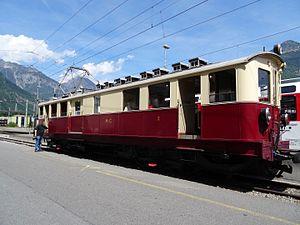
L'automotrice 32 du Martigny-Châtelard à Martigny lors des journées portes ouvertes du Train Nostalgique du Trient
Le chemin de fer Martigny–Châtelard est une ligne de chemin de fer à voie unique et à écartement métrique de 18,363 km reliant la gare de Martigny dans la vallée du Rhône en Suisse à la frontière française au lieu-dit Le Châtelard. Elle se prolonge en France par la ligne de chemin de fer du Saint-Gervais–Vallorcine. Ouverte au public au début du XXᵉ siècle, cette ligne est exploitée par une société privée, la compagnie du Martigny–Châtelard, intégrée en 2001 dans les Transports de Martigny et Régions.